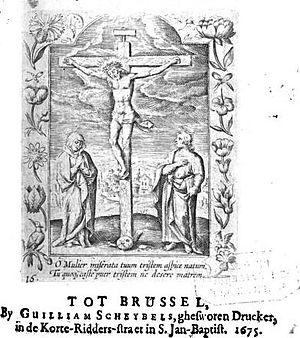
Johannes ou Jan Jacob ou Jacques de Condé, né en 1617 et mort en 1679, est un avocat, greffier et secrétaire communal de Bruxelles, surtout connu de nos jours comme rhétoricien et dramaturge.